Answer in natural language. Considering the relative positions, is gray lshaped countertop (marked C) above or below dining table (marked A)? Choose between the following options: above or below
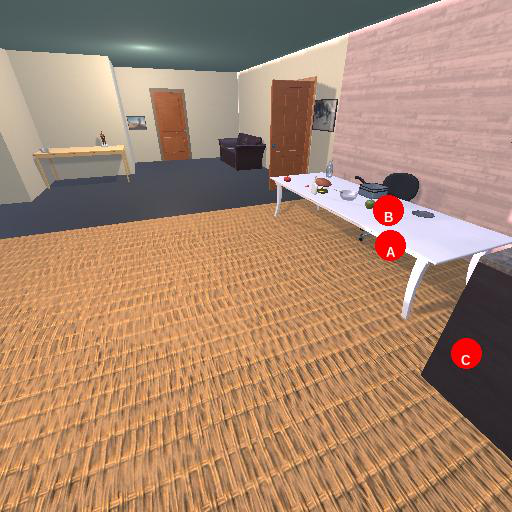
<answer>below</answer>